Amarajeevi (1983 film)

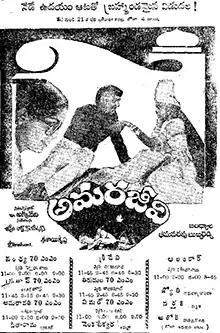
Theatrical release poster

Amarajeevi is a 1983 Telugu-language romance film, produced by Bhimavarapu Bhuchchi Reddy under the Jyothi Art Creations banner and directed by Jandhyala. The film stars Akkineni Nageswara Rao, Jaya Pradha and music composed by Chakravarthy.